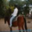
Label: horse